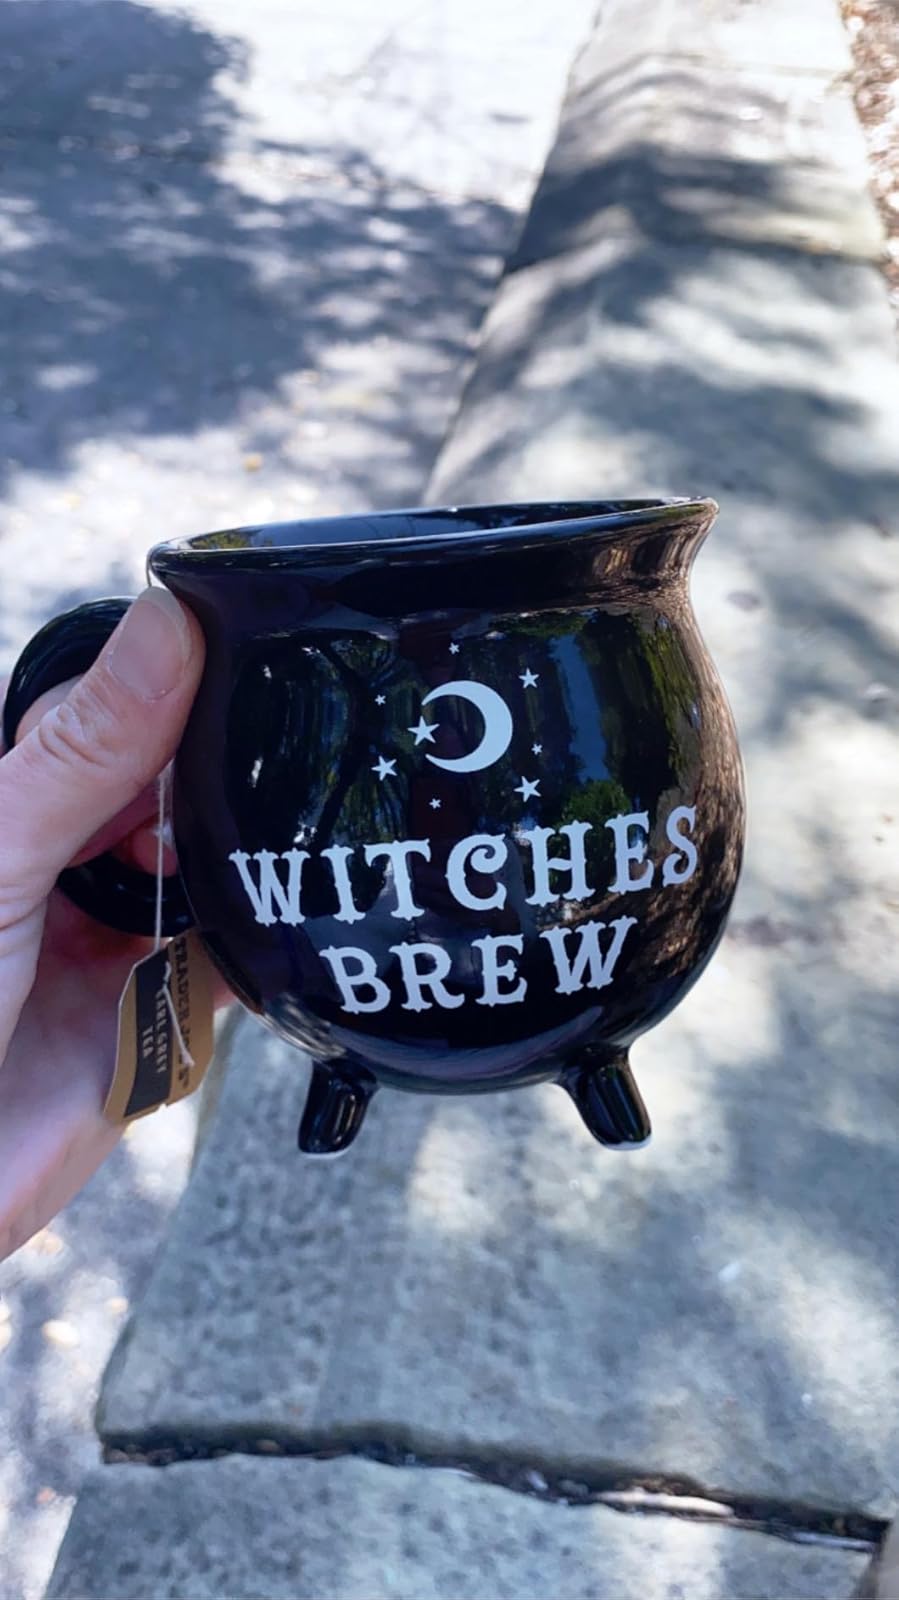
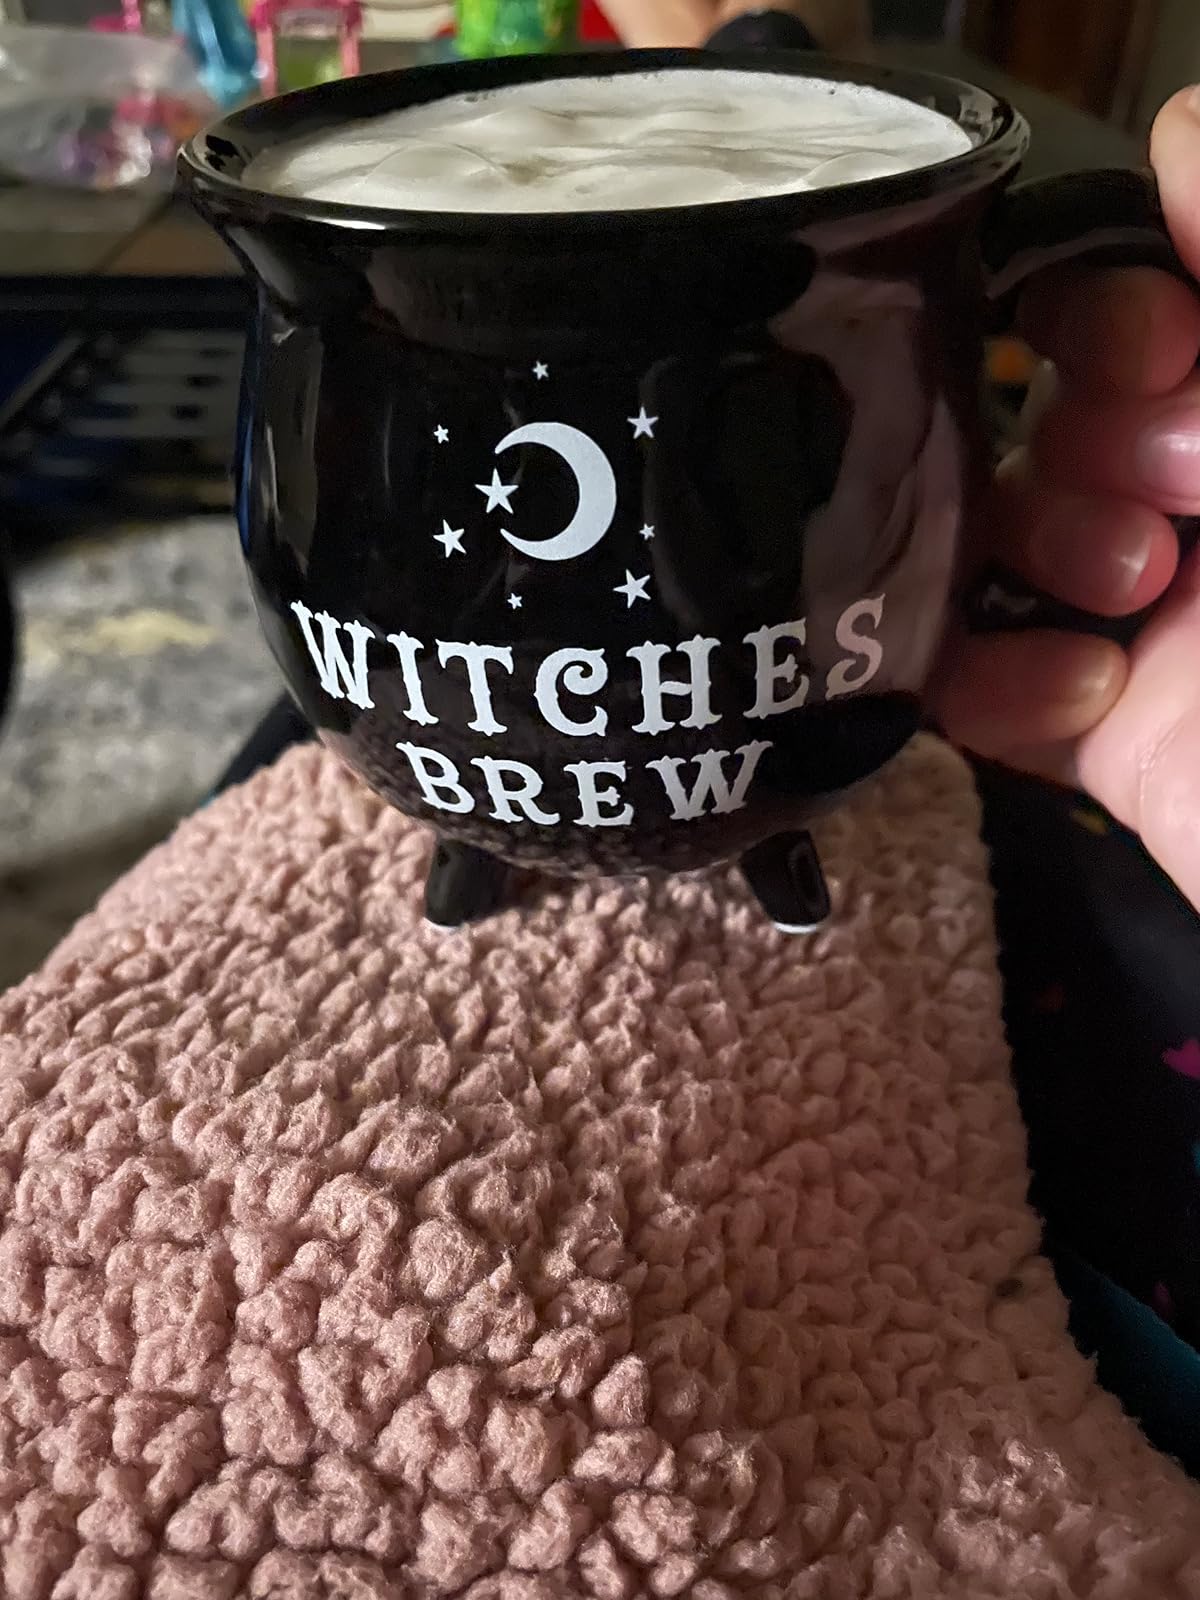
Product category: items_mug
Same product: yes